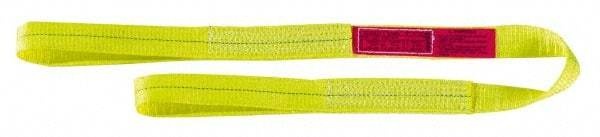
Lift-All - 3' Long x 4" Wide, 4,800 Lb Vertical Capacity, 1 Ply, Nylon Web Sling - 3,800 Lb Choker Capacity, Yellow
Brand: Lift-All
Item #: 01137082 Brand: Lift-All Model #: EE1604DFX3 Exact Tooling IR#: 04 Product Specifications Type Web Sling Length (Feet) 3 Width (Inch) 4 Basket Capacity (Lb.) 9600 Choker Capacity (Lb.) 3800 Vertical Capacity (Tons) 2.40 Vertical Capacity (Lb.) 4800 Material Nylon Ply 1 Web Sling Type Eye & Eye Capacity 4800.00 Color Yellow
Category: Business & Industrial > Material Handling > Lifts & Hoists > Personnel Lifts